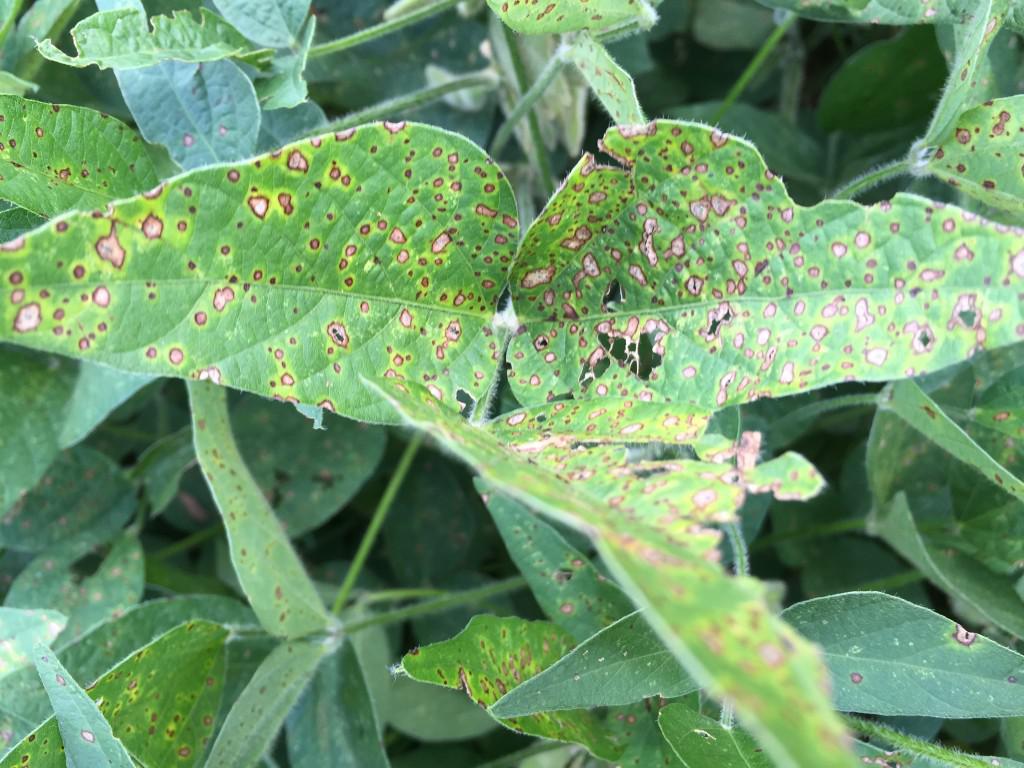
Plant: Soybean
Disease: soybean frog eye leaf spot